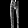
Label: Trouser